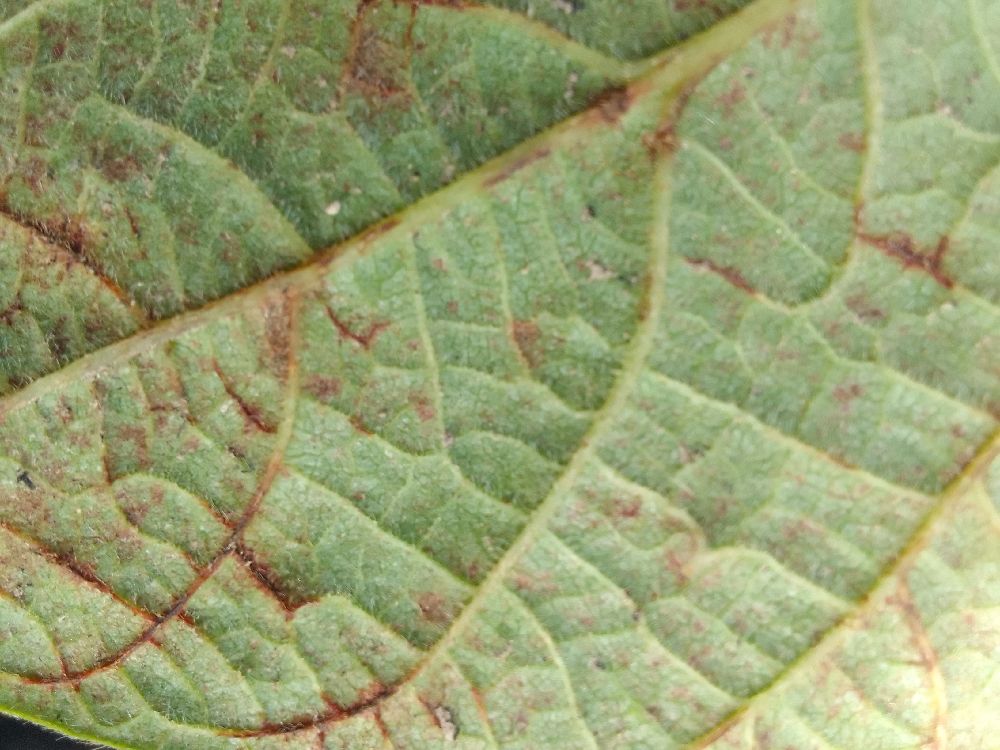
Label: anthracnose